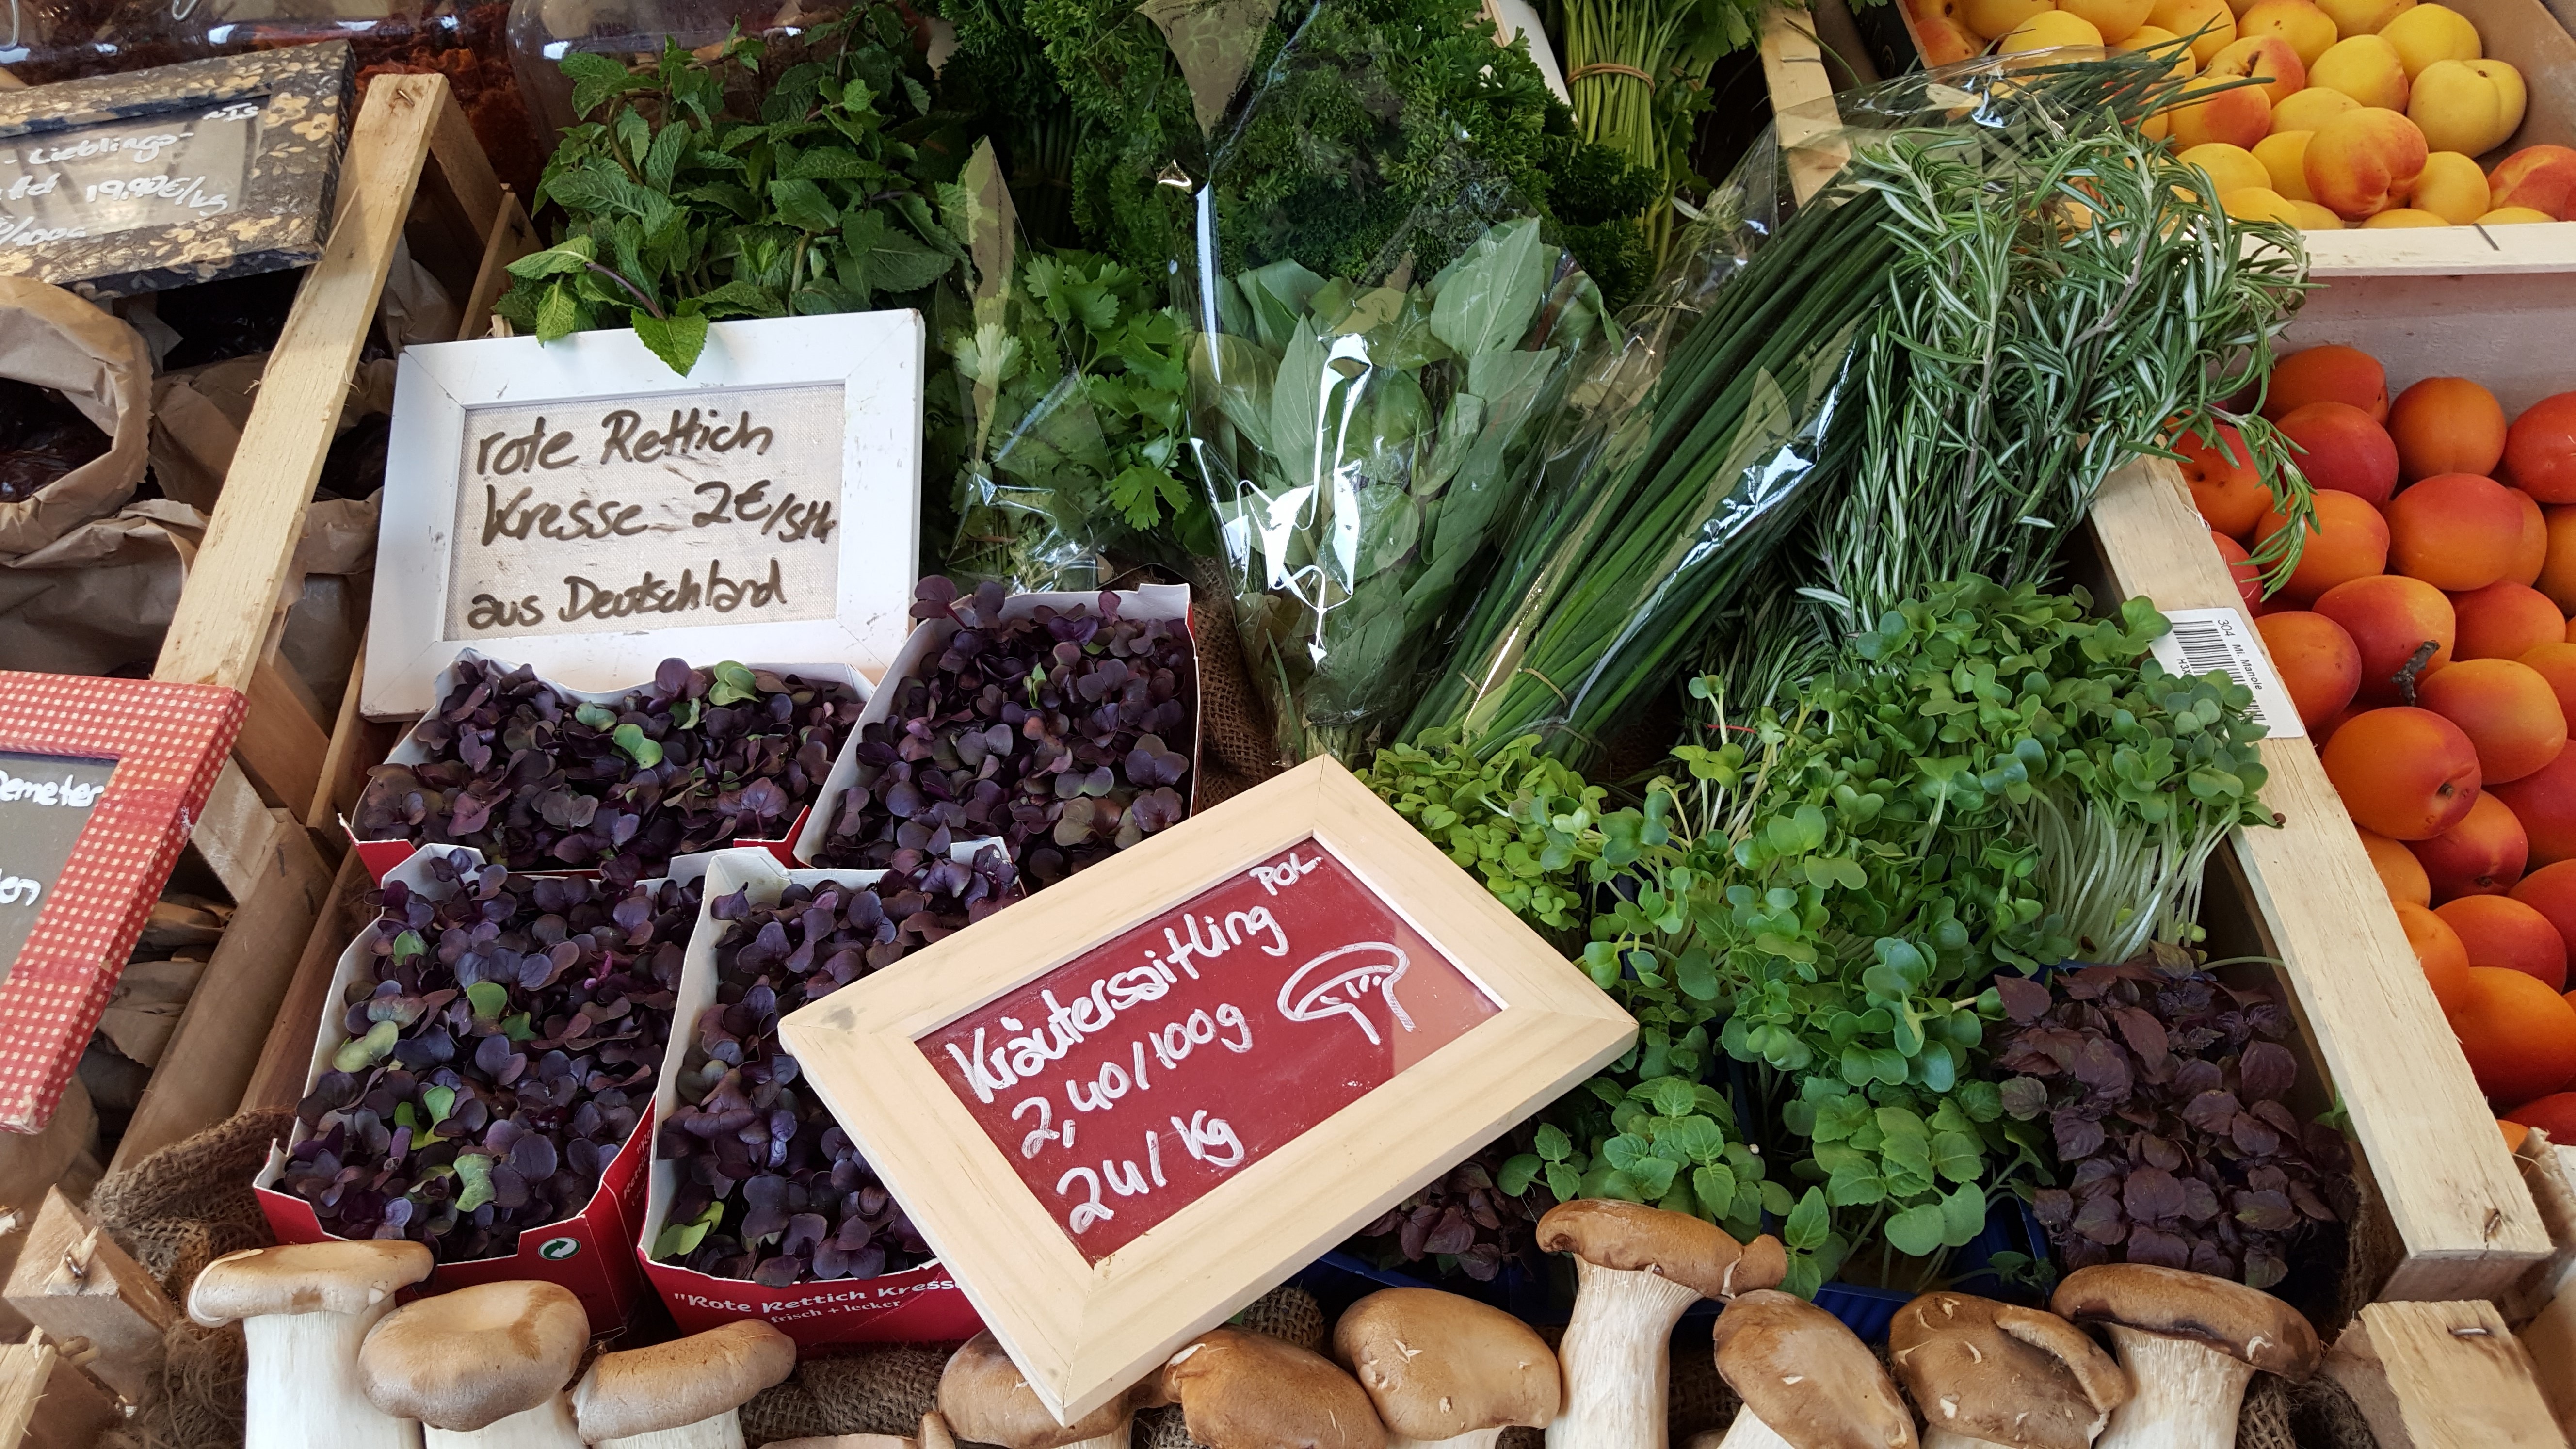
city, food, produce, vegetable, market, marketplace, shopping, healthy, public space, market stall, vegetables, floristry, market fresh vegetables, farmers local market, local food, whole food, human settlement, greengrocer